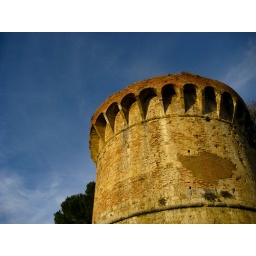
Sunset light on a tower along the wall around San Gimignano. San Gimingnano, Italy, November 2007